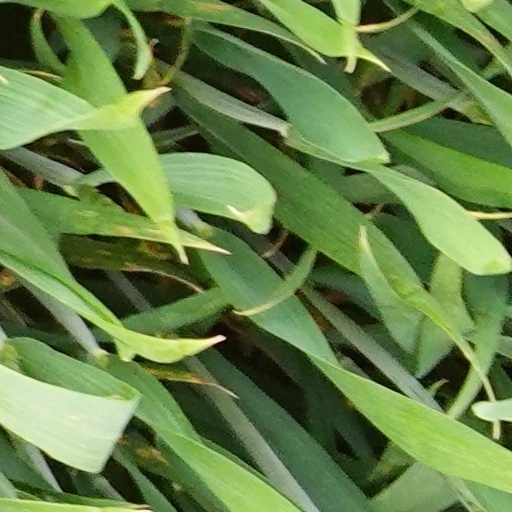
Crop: wheat